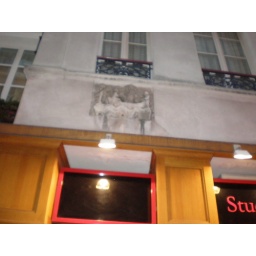
Rue St. Gallande, oldest street sign in Paris